Millfield Theatre

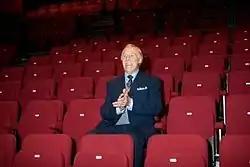
The opening of the Sir Bruce Forsyth Auditorium 6 October 2009

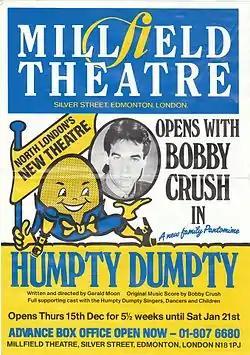
Millfield Theatre's first production Humpty Dumpty

Millfield Theatre opened on 15 December 1988 in the grounds of Millfield House on Silver Street in Edmonton, North London. It was the first new theatre built in London after the National Theatre in 1976 and seats up to 362 in a variety of stage layouts.